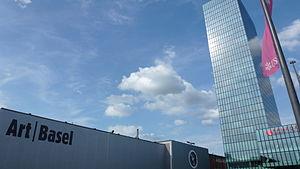
Art 42 Basel 2012. La place de la foire.
L'art contemporain désigne — de façon générale et globale — l'ensemble des œuvres produites depuis 1945 à nos jours, et ce quels qu'en soient le style et la pratique esthétique mais principalement dans le champ des arts plastiques. Dans cette classification, l'art contemporain succède à l'art moderne.
Une manifestation d'art contemporain est un rassemblement, le plus souvent un ensemble d'expositions de galeristes, présentant des artistes. Ces manifestations ont plusieurs intérêts :